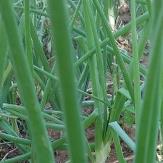
Crop: Onion
Condition: healthy-leaf